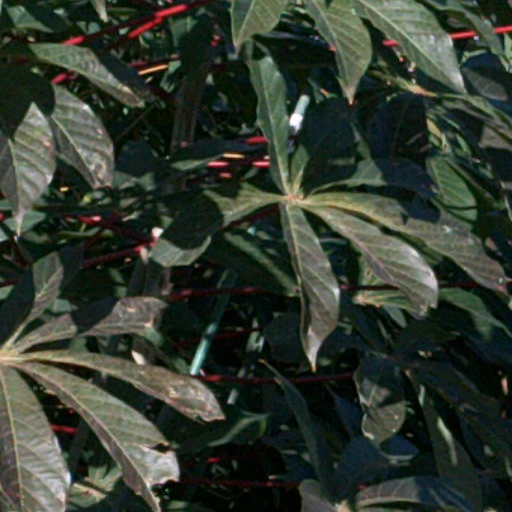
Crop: cassava